5th Searchlight Brigade (United Kingdom)

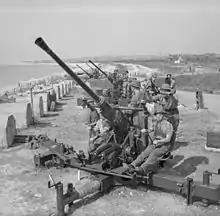
Bofors LAA guns on anti-Diver duty on the South Coast, August 1944.

2 AA Group was responsible for defending the assembly camps, depots and embarkation ports for Operation Overlord. In November 1943 it was also ordered to plan for the expected onslaught of V-1 flying bombs (codenamed 'Divers') against London, to which it responded by planning a thick belt of 8-gun HAA positions across the likely flight path, backed by LAA guns. Meanwhile, the Group also had to deal with a sharp increase in "Luftwaffe" air raids trying to reach London during the winter of 1943–4 (the so-called 'Little Blitz'). AA Command relieved the burden on 2 AA Group by bringing down 6 AA Group HQ from Scotland and giving it responsibility for the Overlord ports in the Solent–Portsmouth area. 5 AA Brigade, together with 134th (M) HAA Rgt, 19th LAA Rgt and its GORs, transferred to the command of 6 AA Group in March 1944.